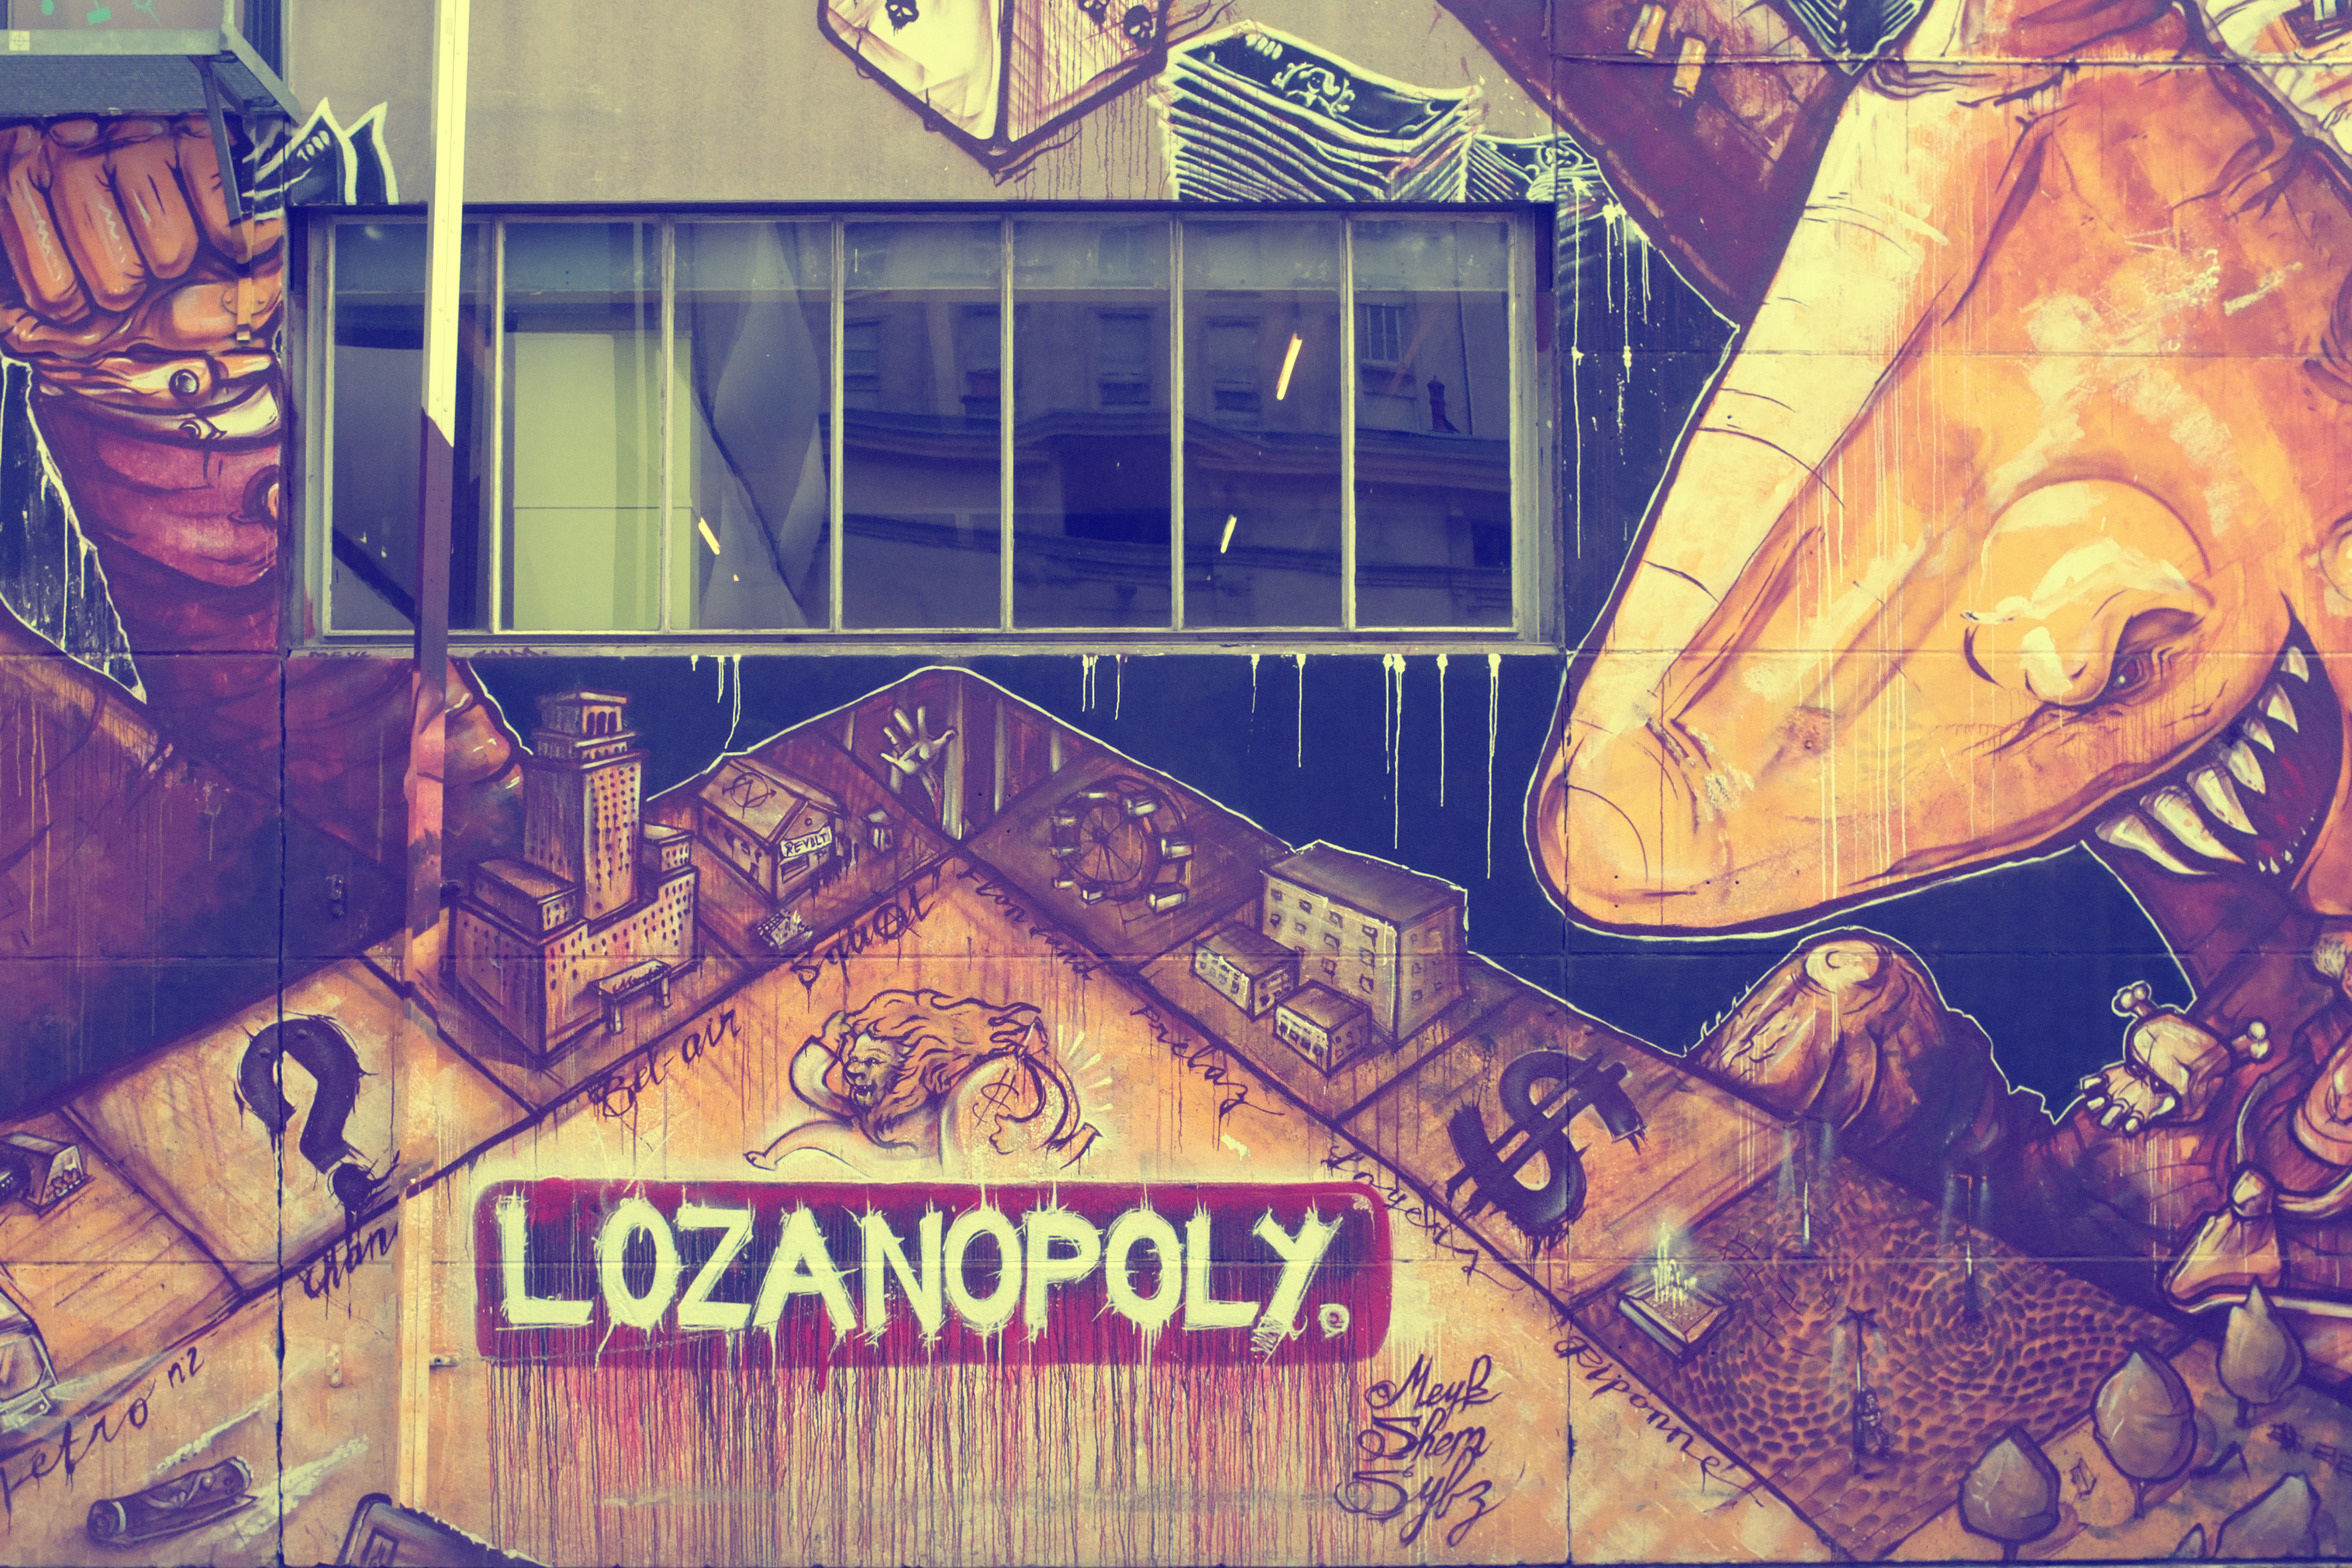
fujifilm, art, 2012, illustration, x100, mural, switzerland, poster, fuji, comics, screenshot, finepixx100, lausanne, comic book